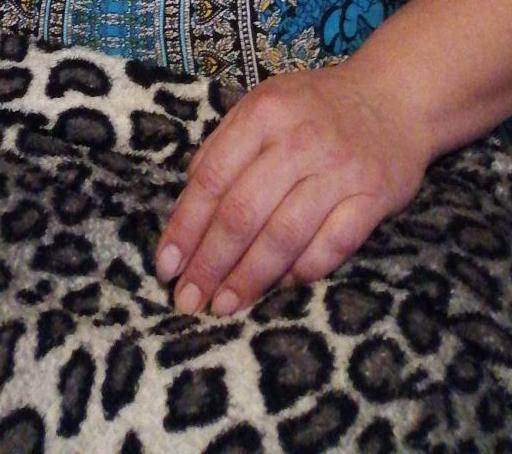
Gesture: no_gesture